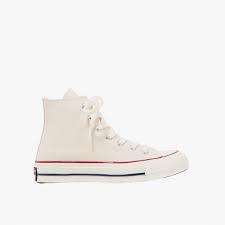
Label: Sneaker